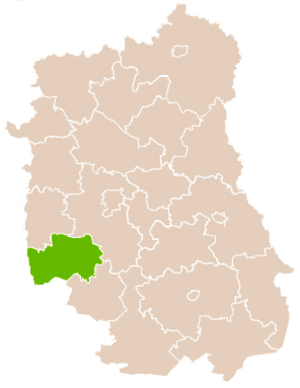
Le powiat de Kraśnik est un powiat de la voïvodie de Lublin, dans le sud-est de la Pologne.